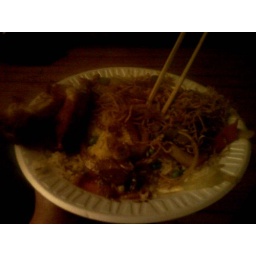
we almost got hit by flying plates picking it up. damn drunks!